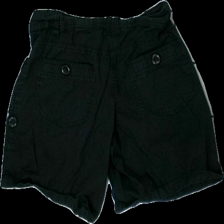
View: back
Type: Shorts
Category: Ladies
Brand: H&M
Colors: Black
Material: 100% Cotton
Cut: Regular
Size: 36
Season: All
Holes: none
Price range: <50
Recommended usage: Recycle
Description: Washed out